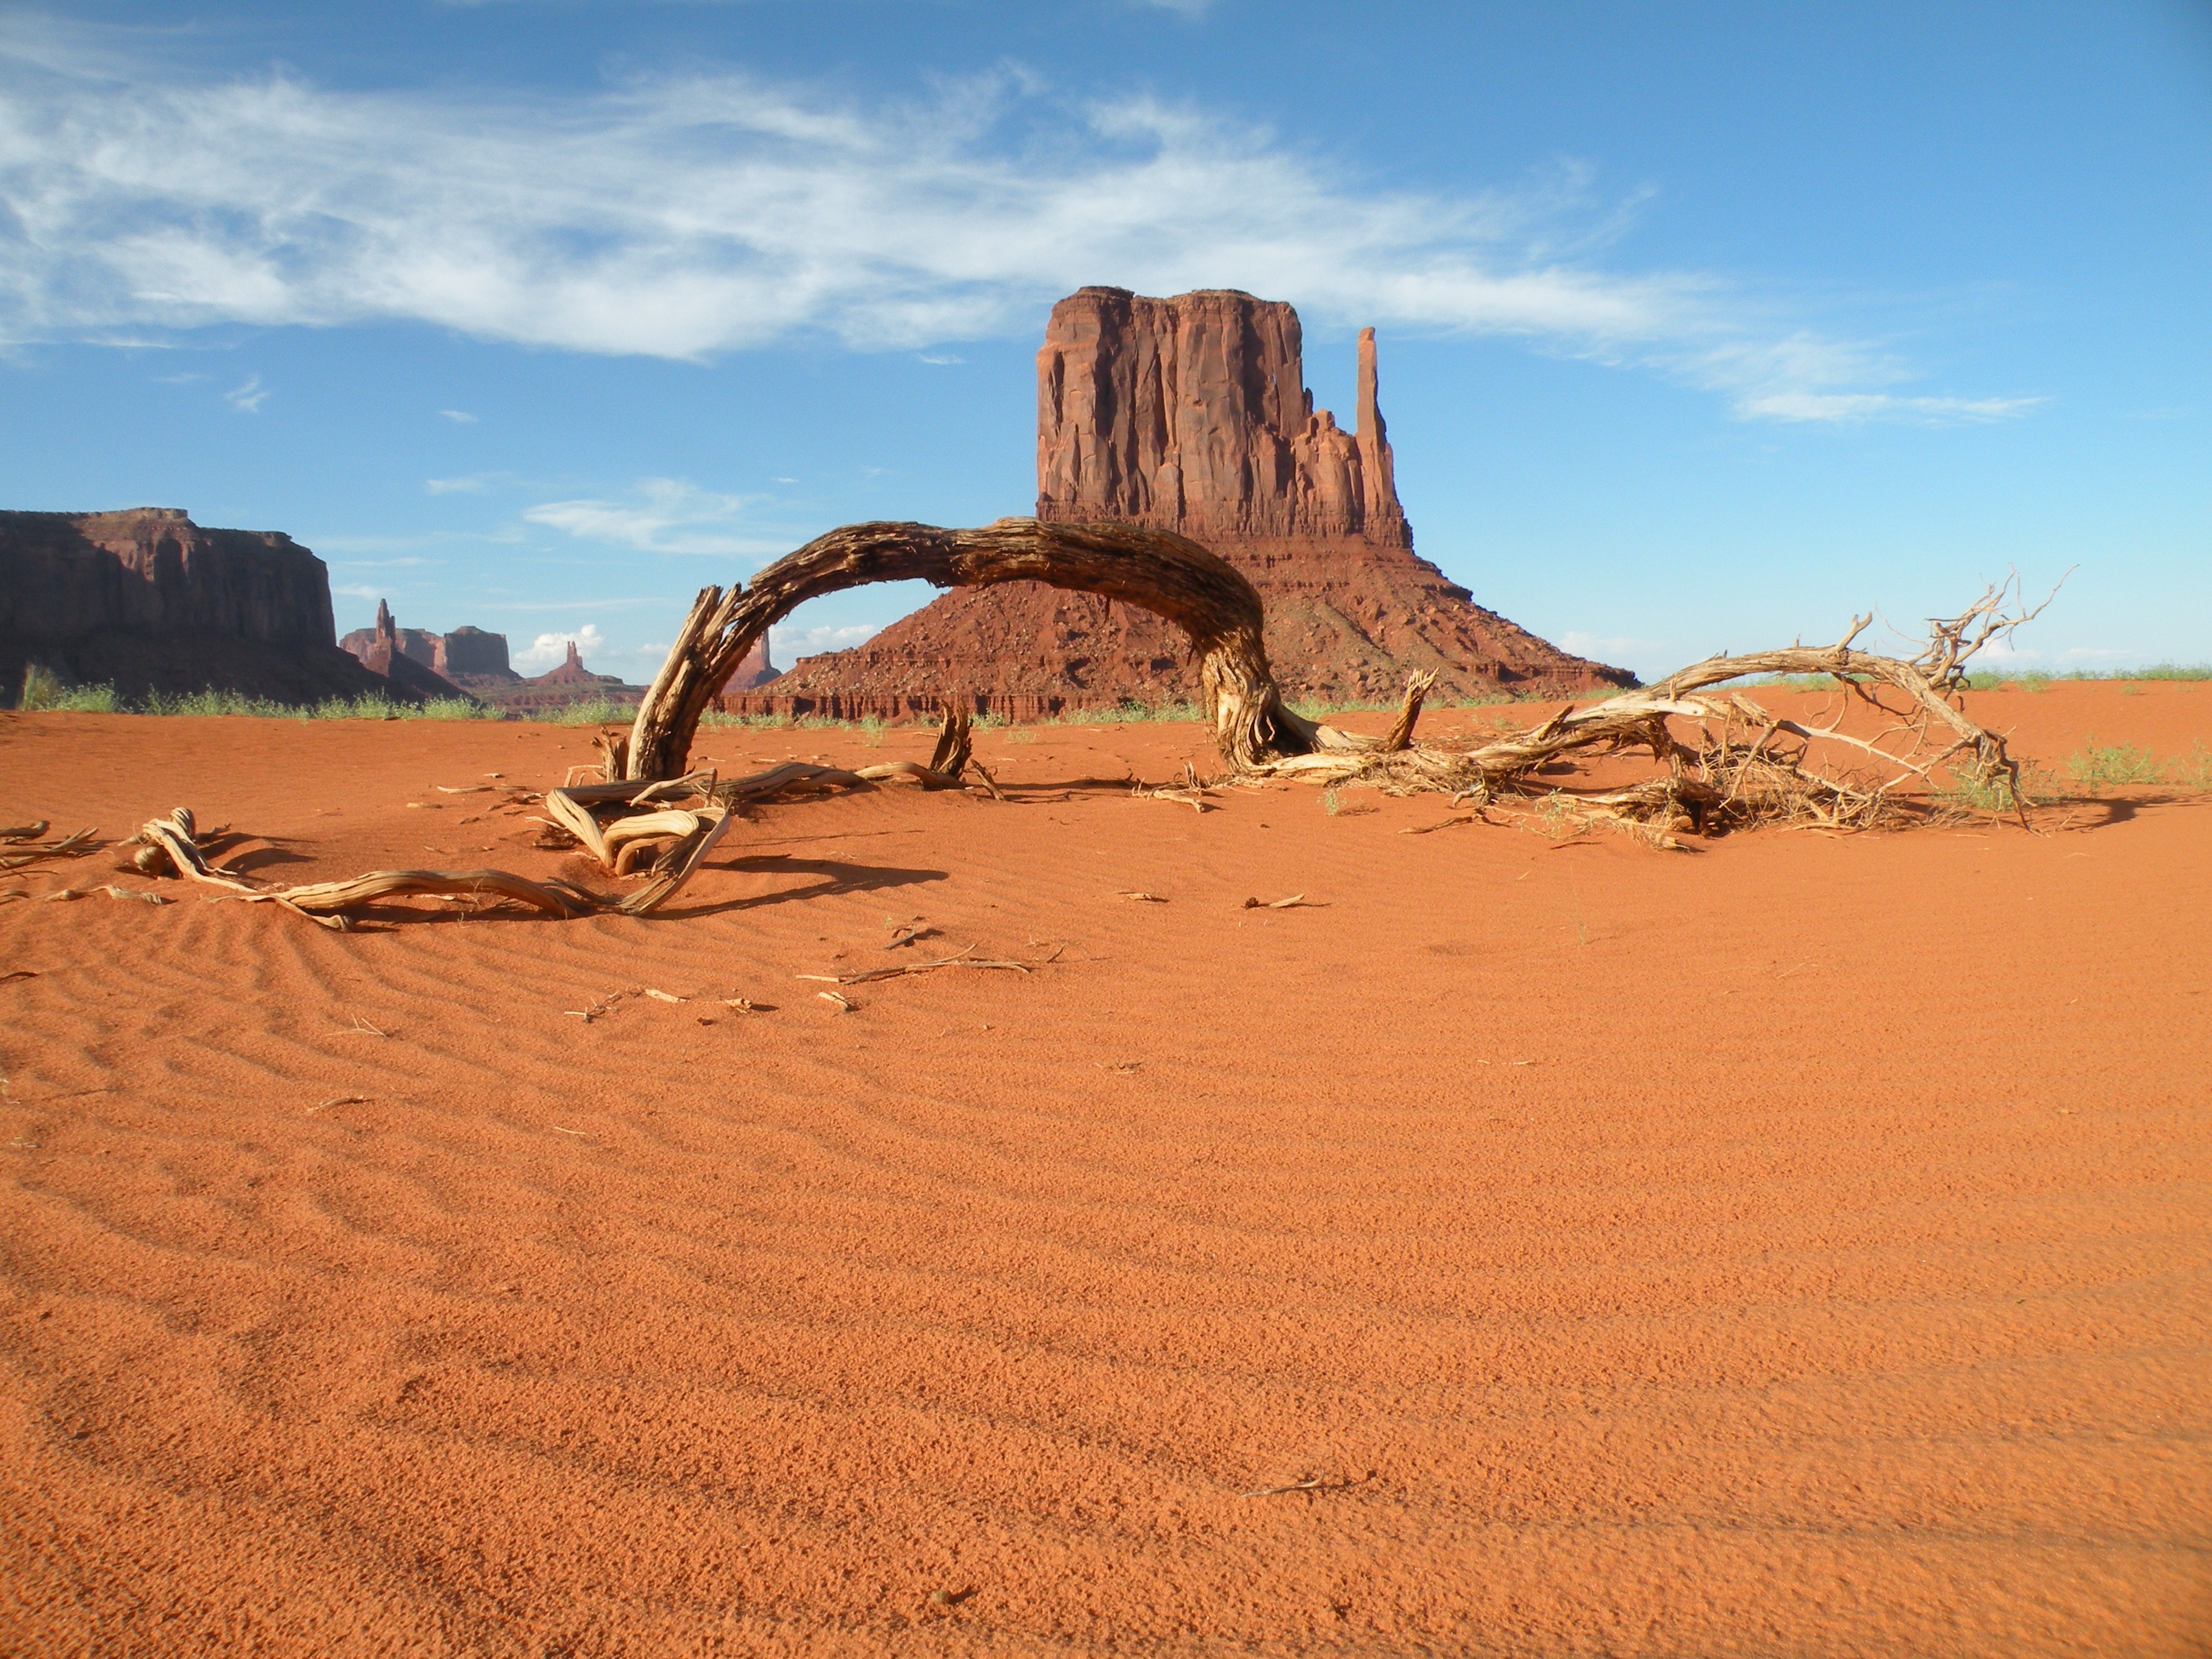
landscape, sand, desert, trunk, formation, soil, material, plain, badlands, plateau, habitat, sahara, wadi, butte, landform, erg, monument valley, natural environment, geographical feature, aeolian landform